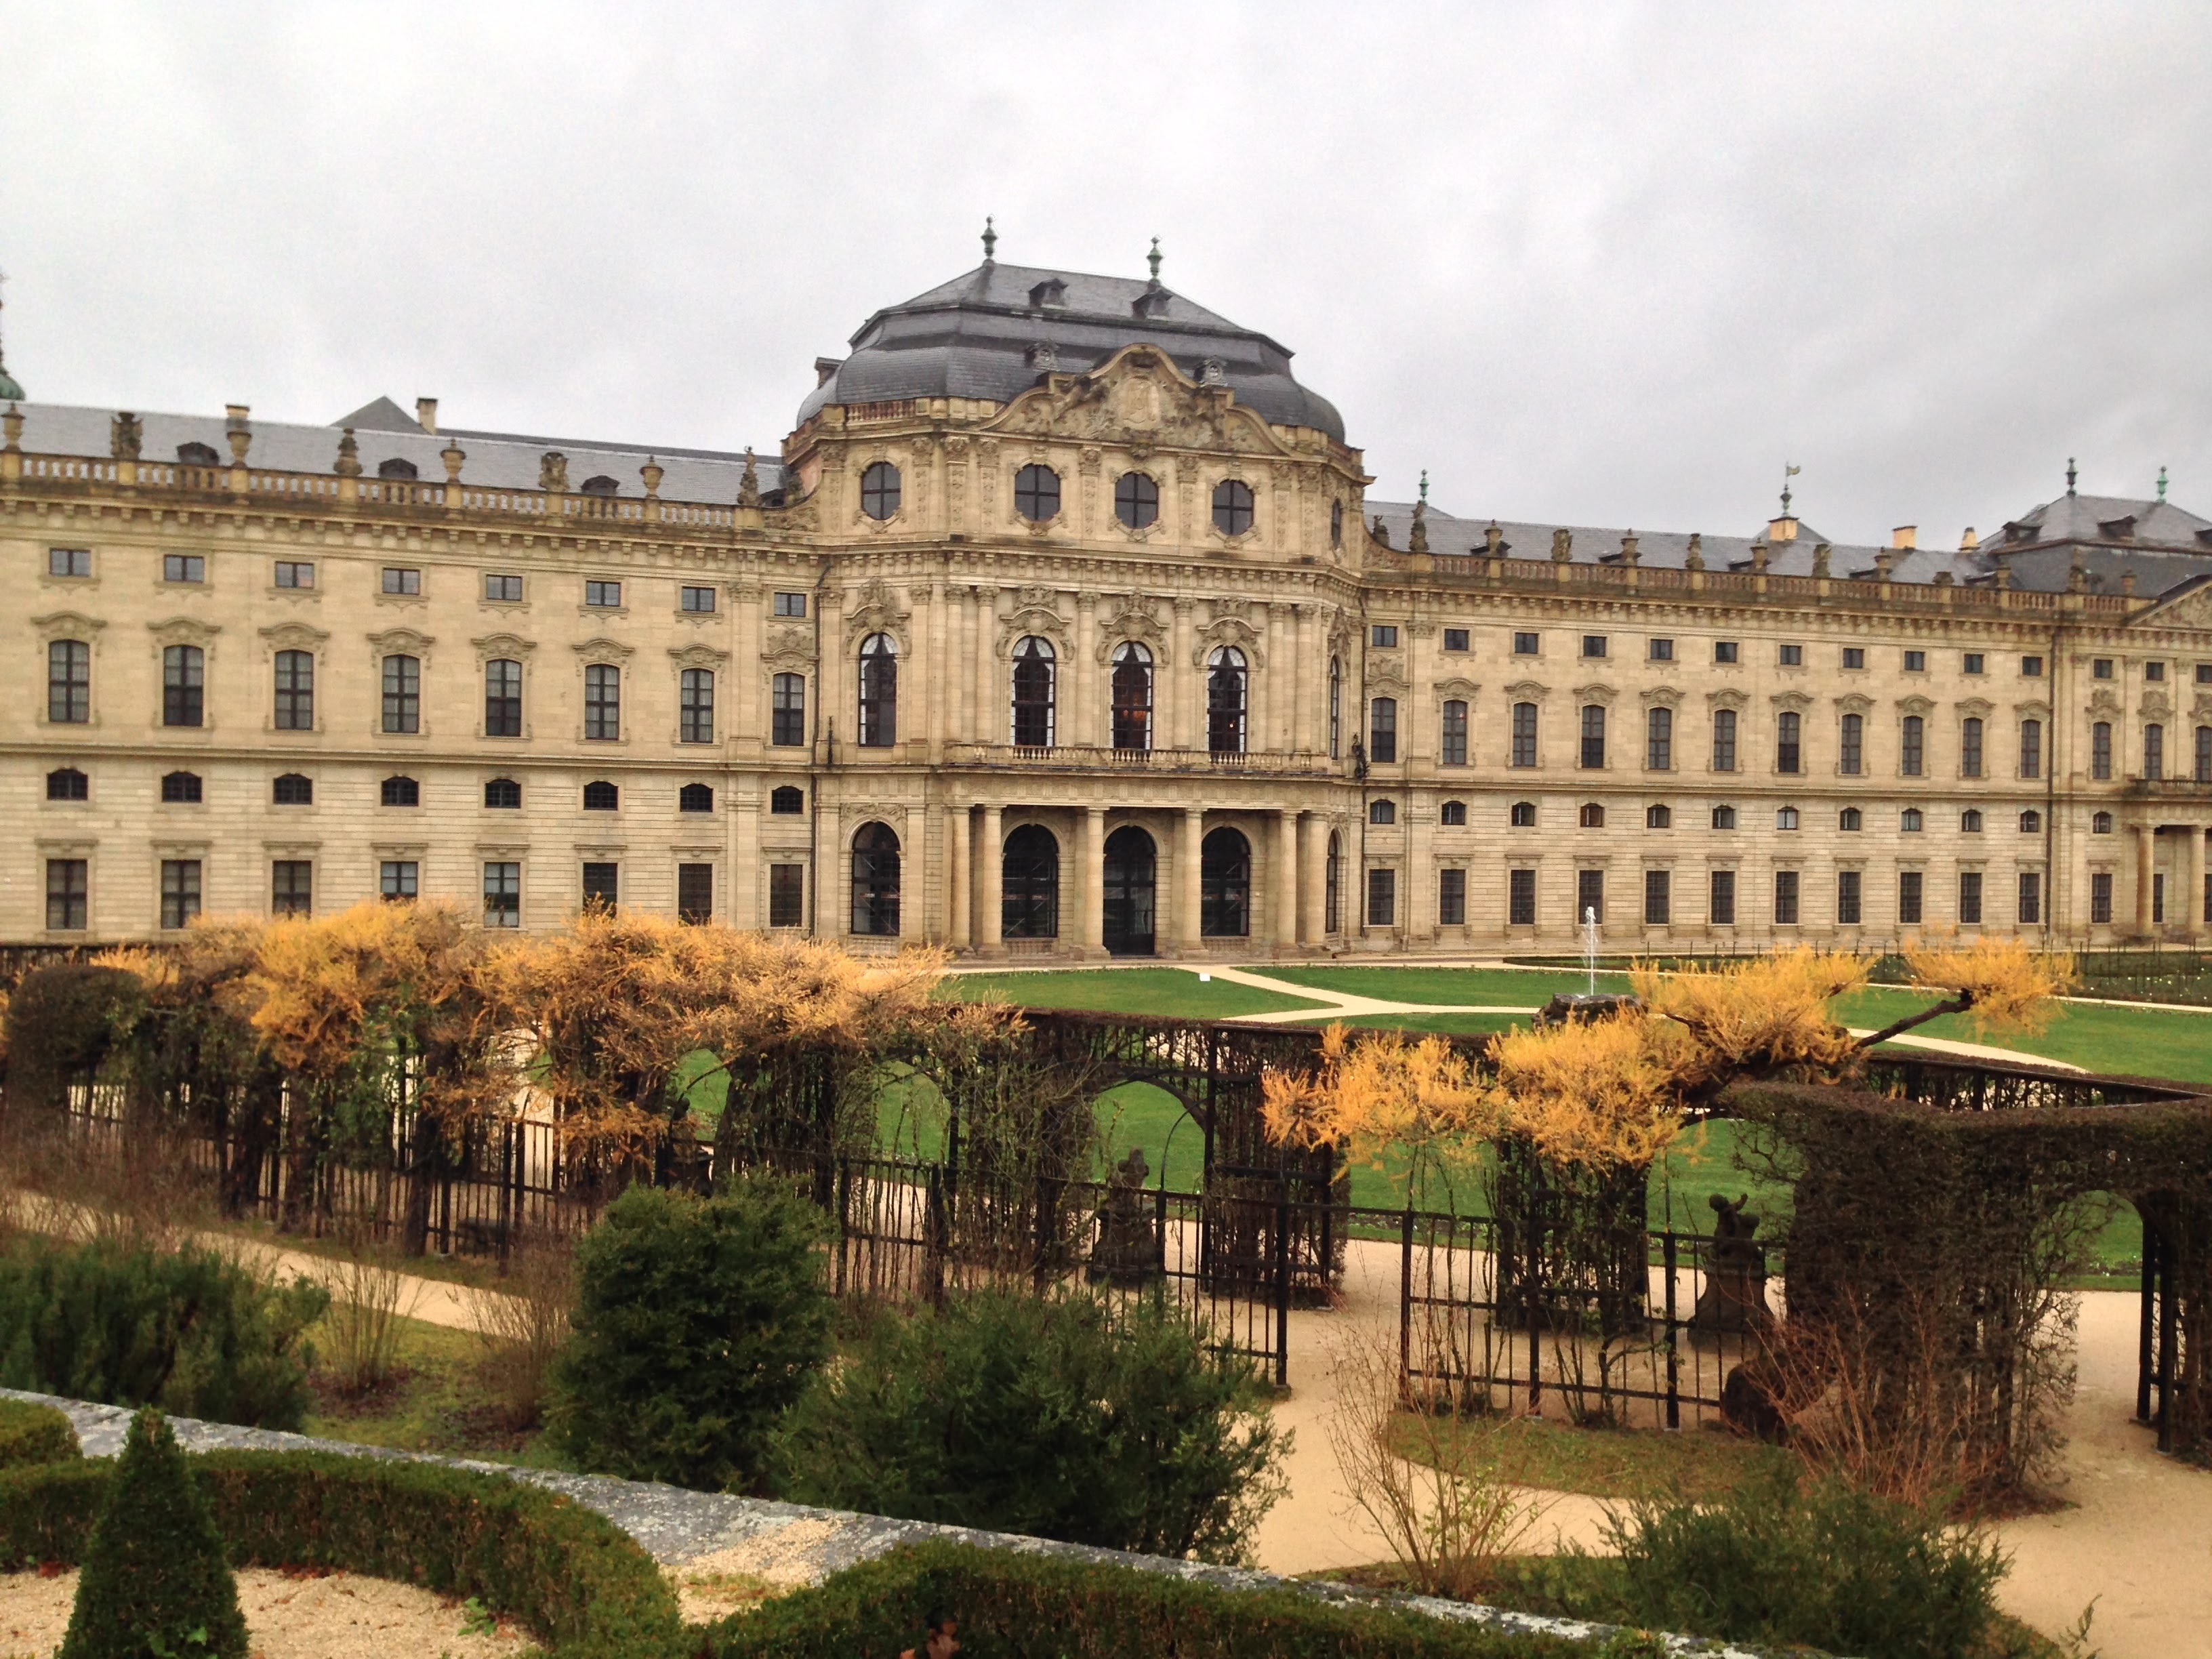
architecture, building, chateau, palace, plaza, park, castle, landmark, facade, residence, garden, germany, town square, bavaria, estate, historically, ancient rome, stately home, w rzburg, historic site, ancient history